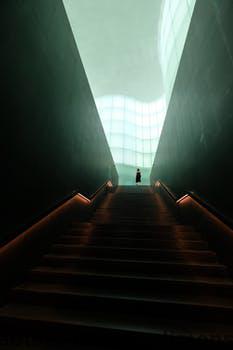
Label: Watermark